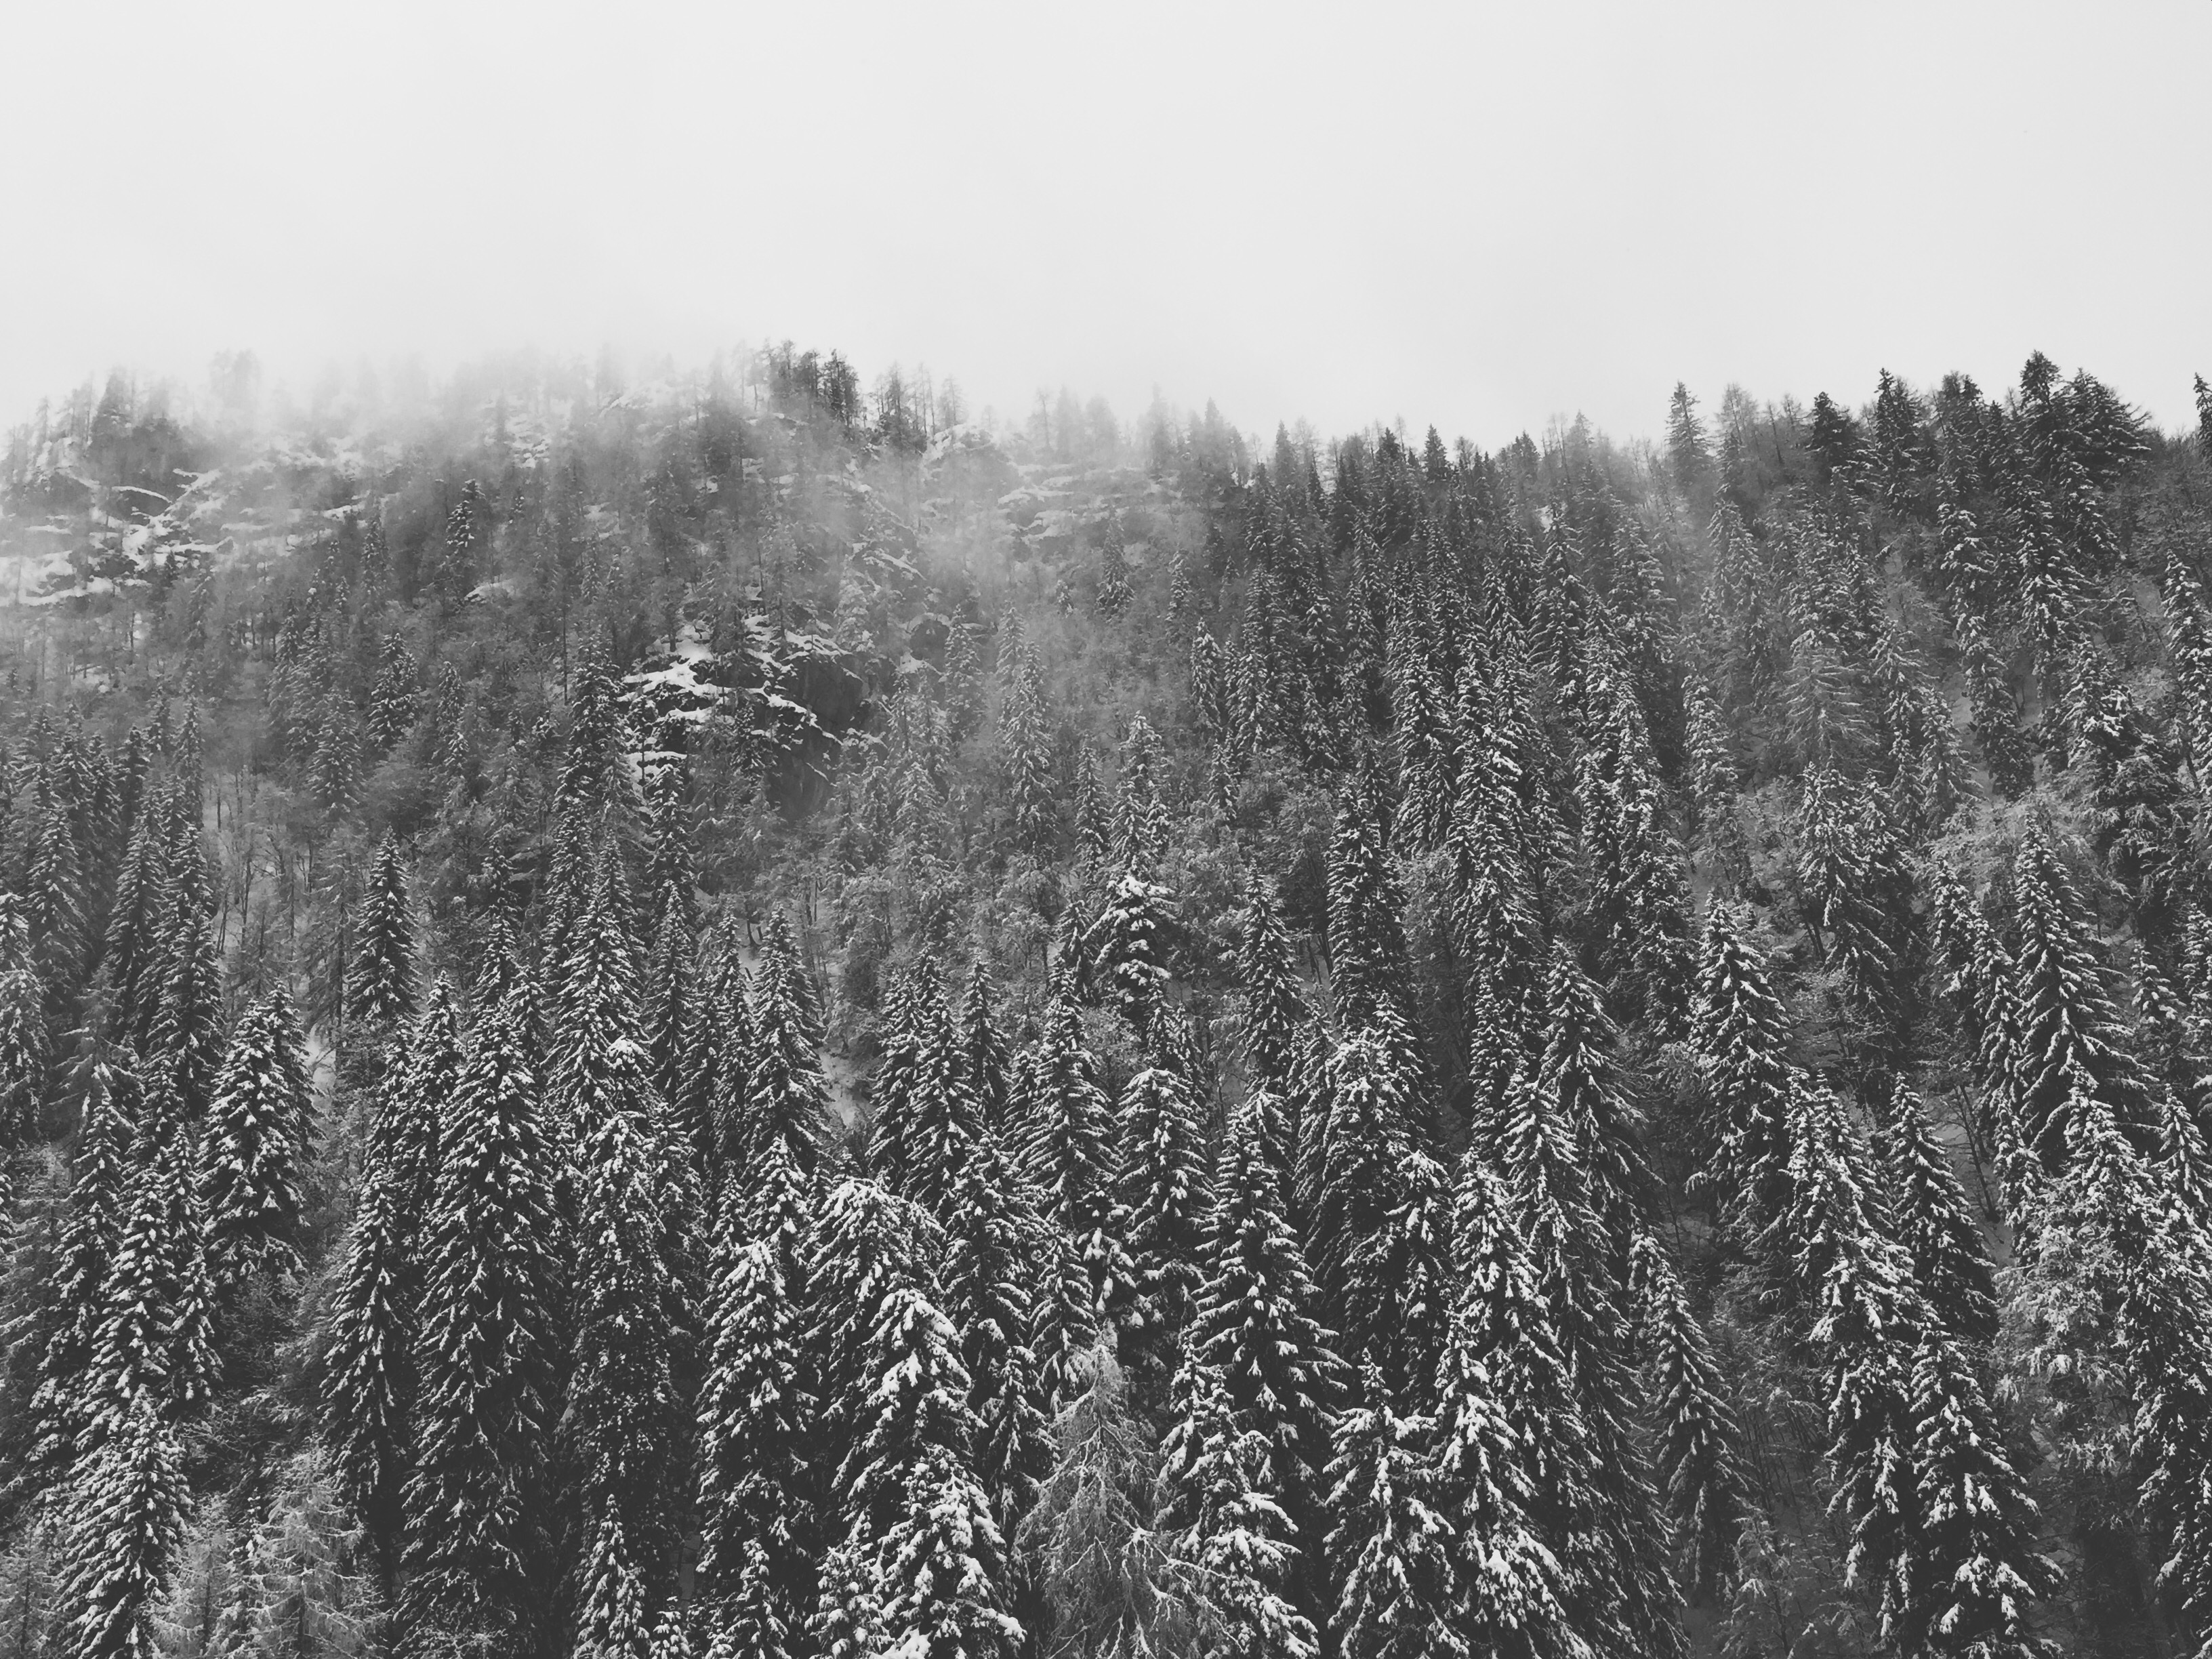
tree, nature, forest, grass, wilderness, branch, snow, winter, black and white, plant, fog, mist, field, photography, morning, leaf, frost, evergreen, weather, monochrome, season, wetland, woodland, habitat, ecosystem, rural area, monochrome photography, natural environment, atmospheric phenomenon, woody plant